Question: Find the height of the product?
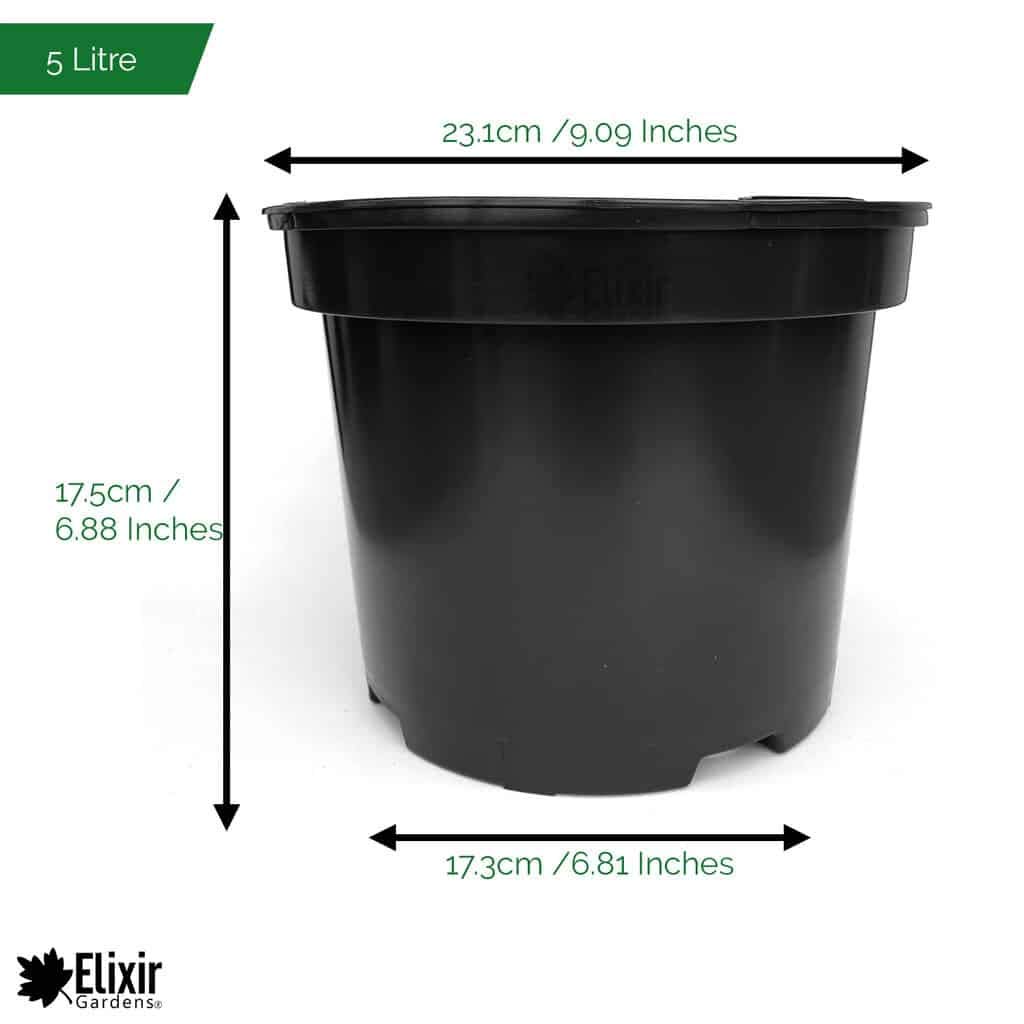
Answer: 17.5 centimetre